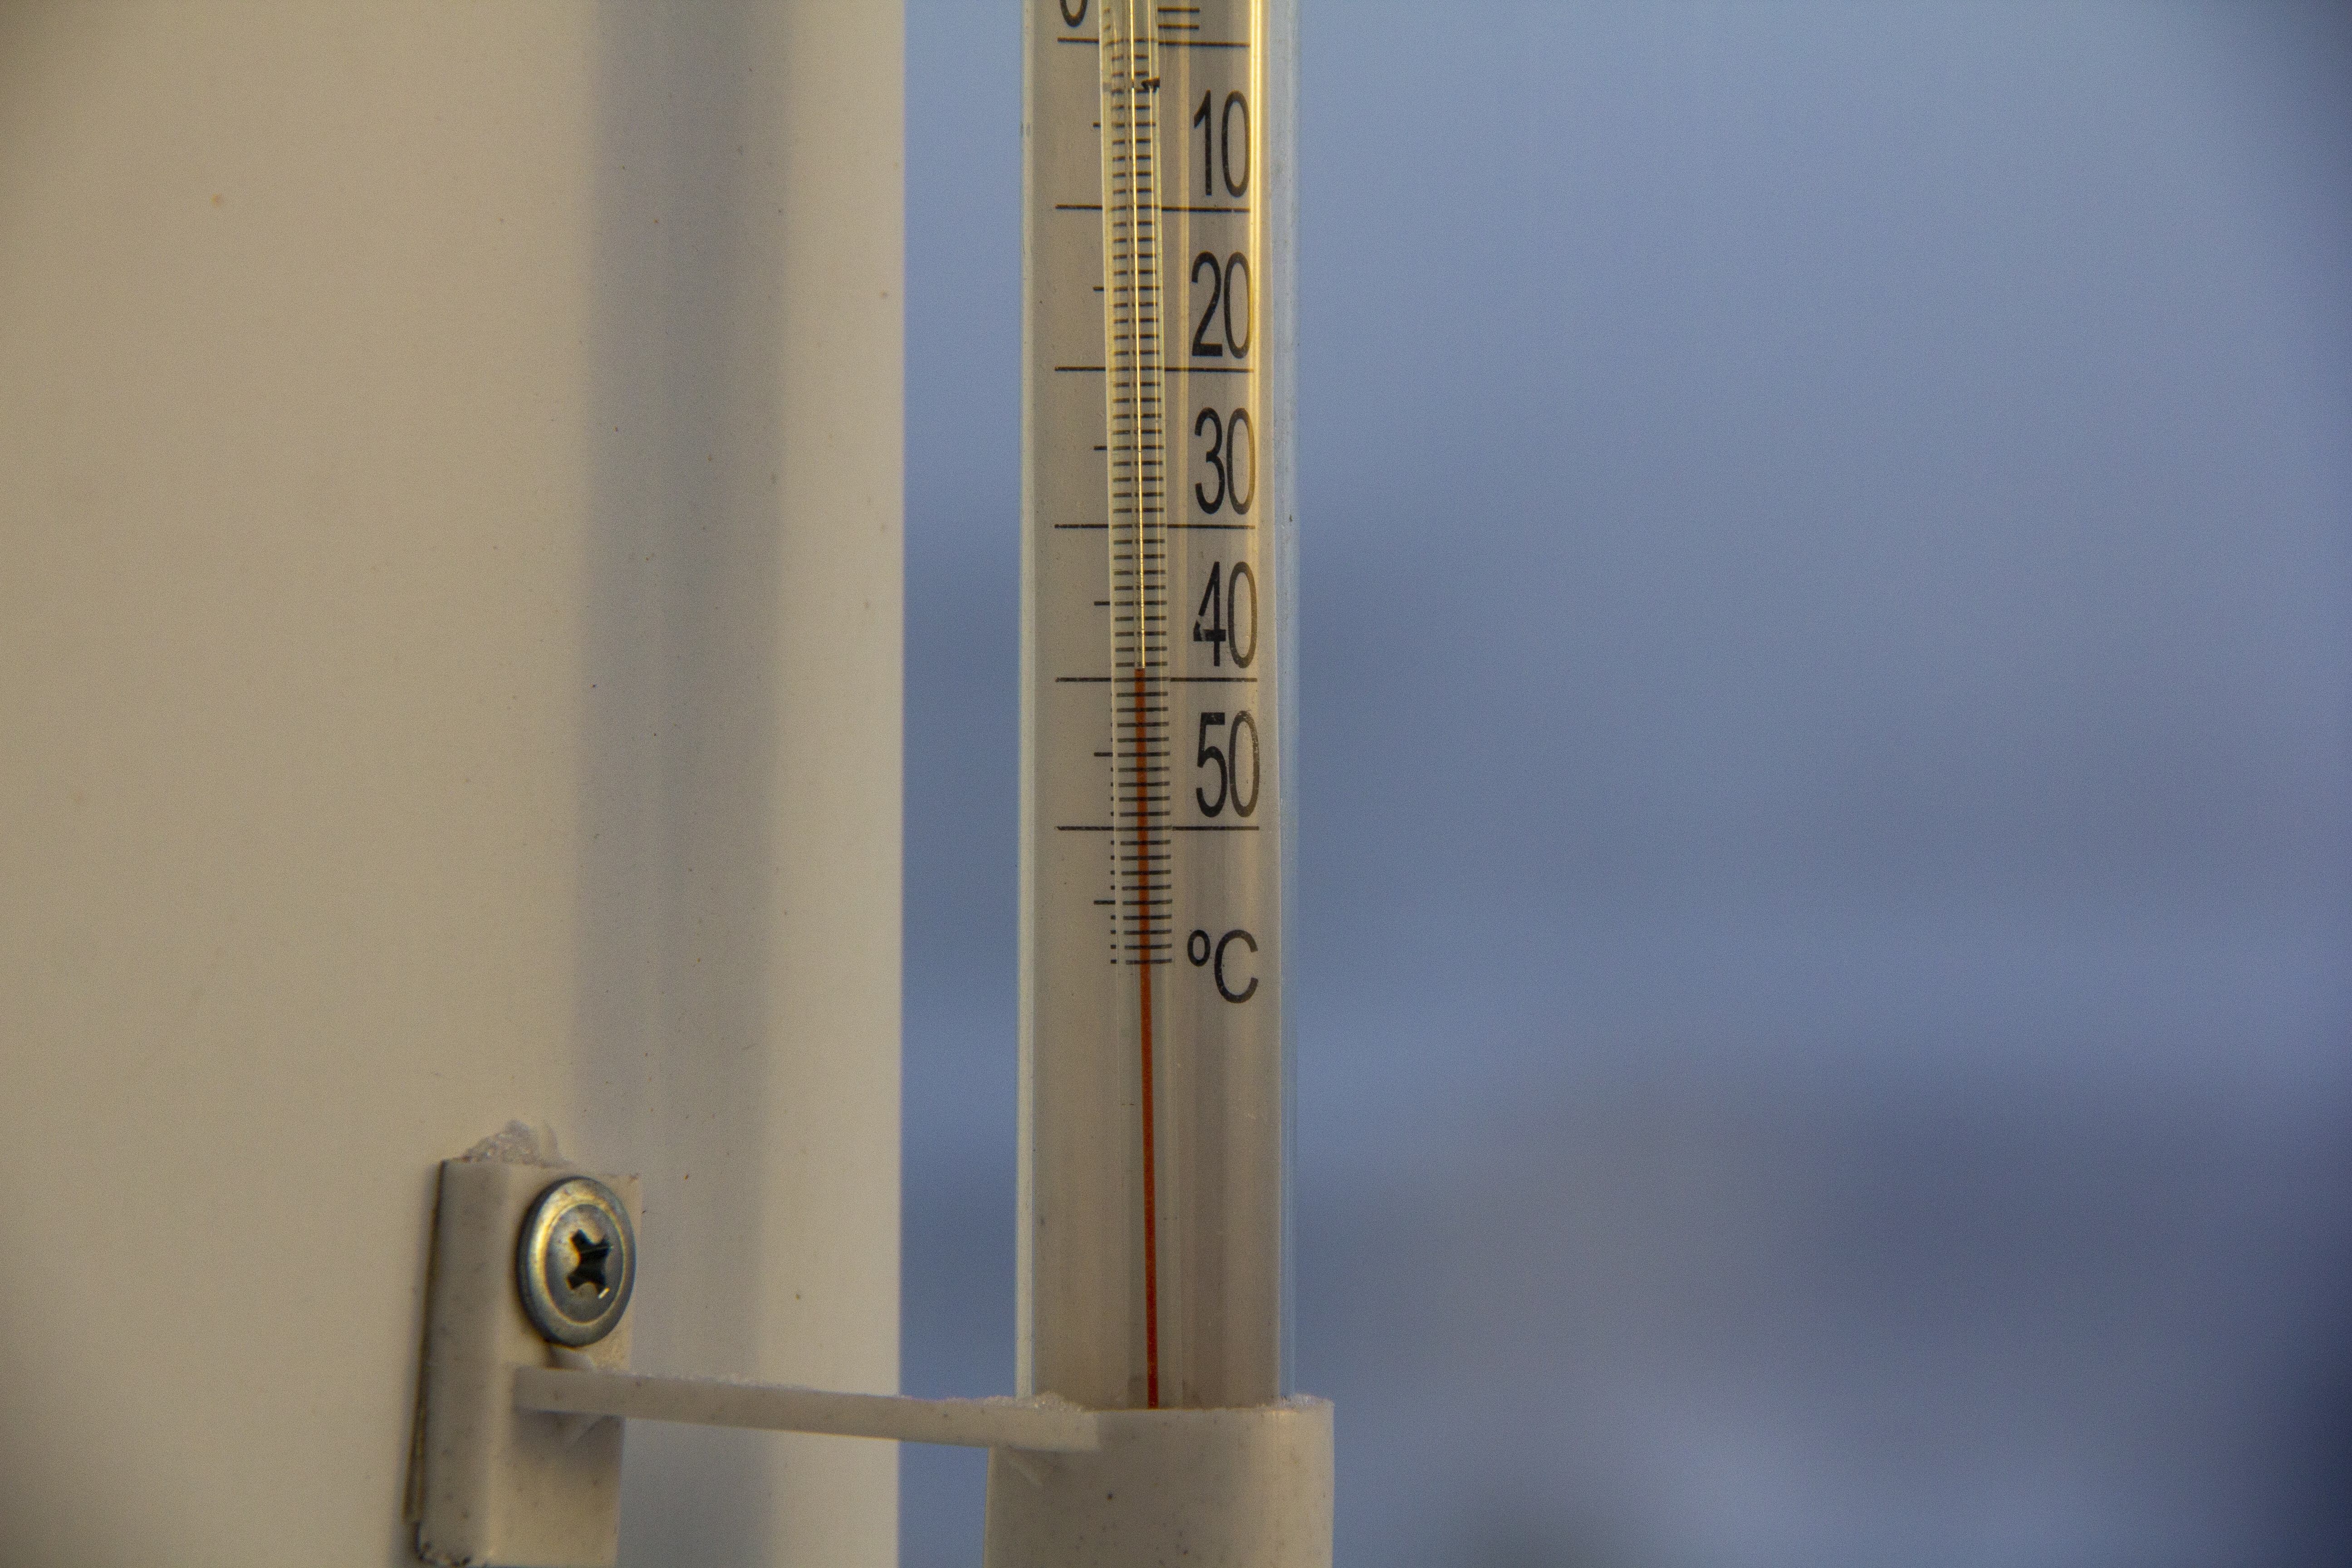
siberia, russia, frost, cold, fog, snow, ice, city, street, building, landscape, haze, wood, font, audio equipment, rectangle, measuring instrument, water, metal, circle, temperature, flooring, glass, publication, ceiling, cylinder, fashion accessory, number